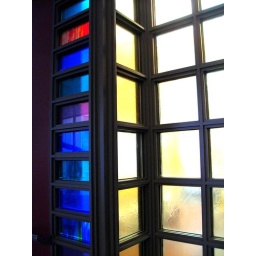
Glass window in the wall of the skyway